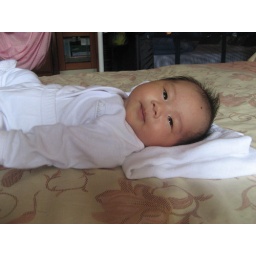
Mummy dress me in white colour outfit...